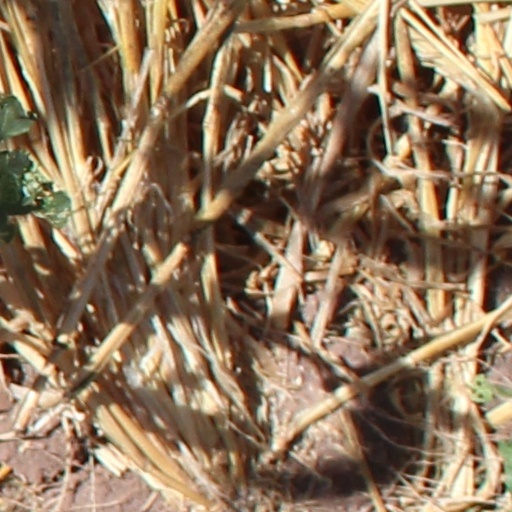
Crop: wheat